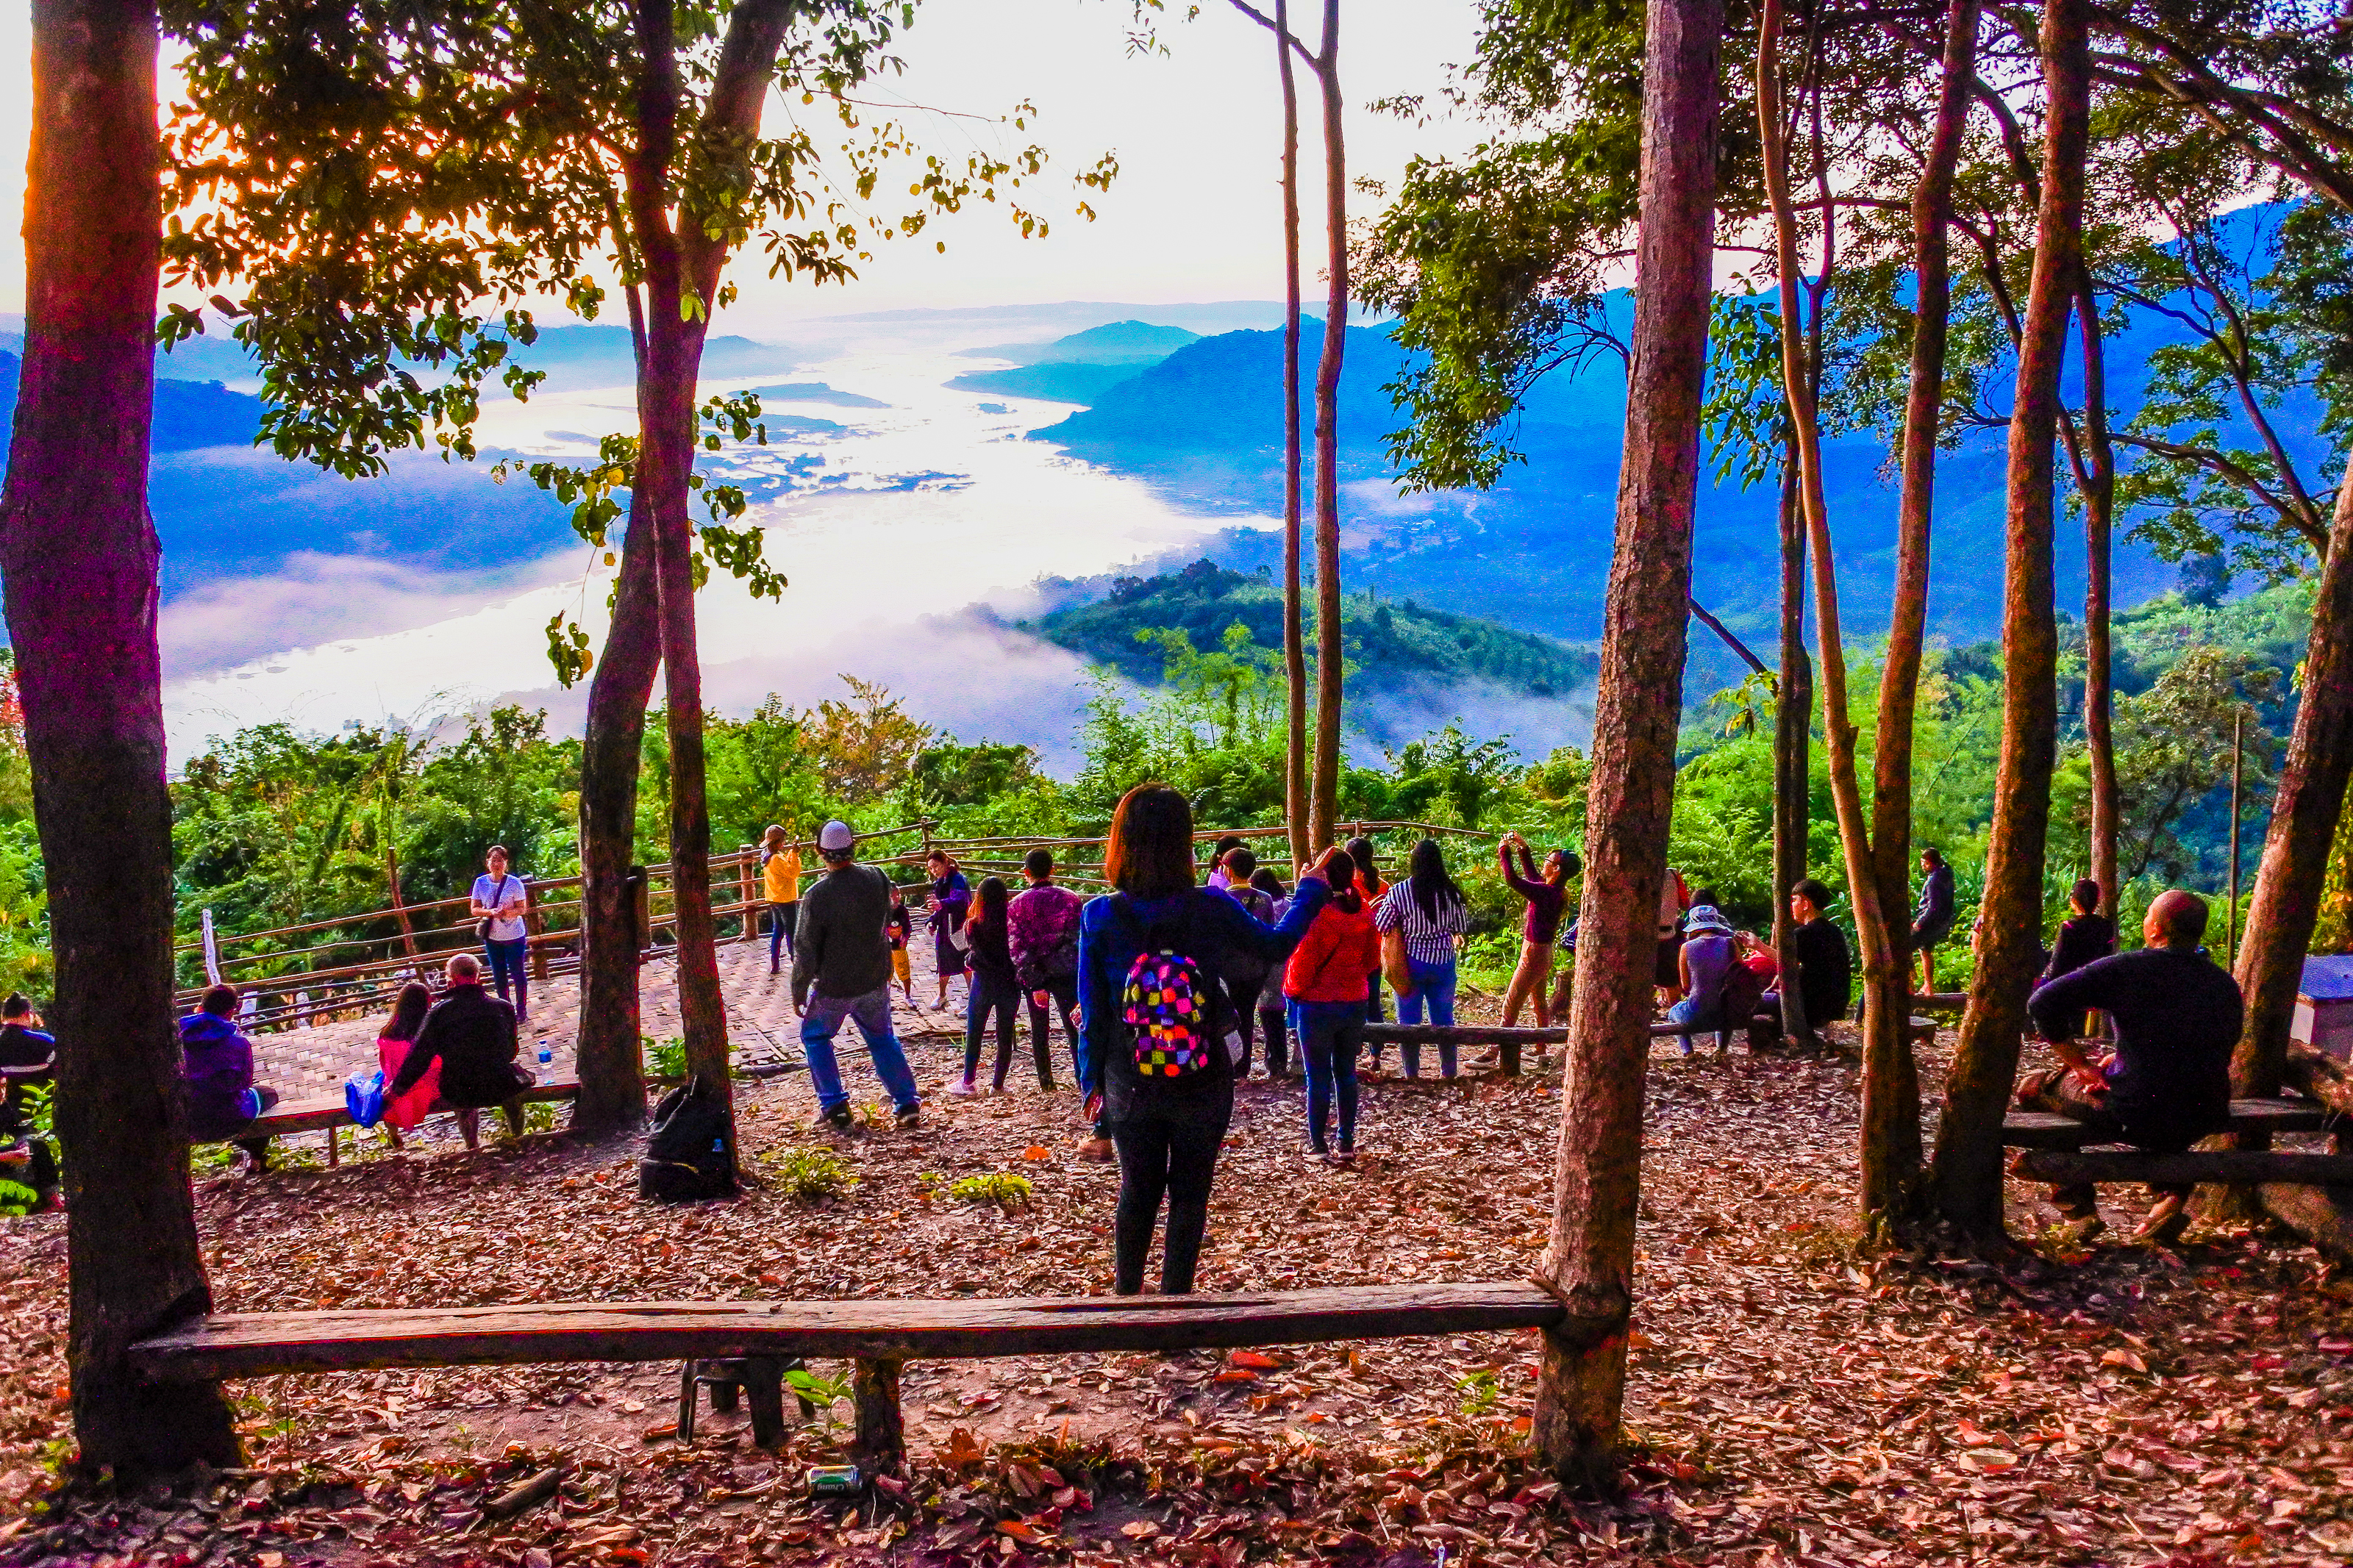
yellow, tourism, sun, life, beautiful, mountain, view, thailand, golden, vacation, park, sky, green, natural, nature, asia, asian, laos, water, morning, outdoor, tropical, sunlight, mekong, background, culture, river, travel, landscape, southeast, tree, natural environment, wilderness, leisure, youth, community, woody plant, woodland, forest, fun, leaf, plant, recreation, adventure, wood, running, team, autumn, national park, trail, style